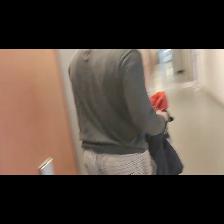
Label: Human